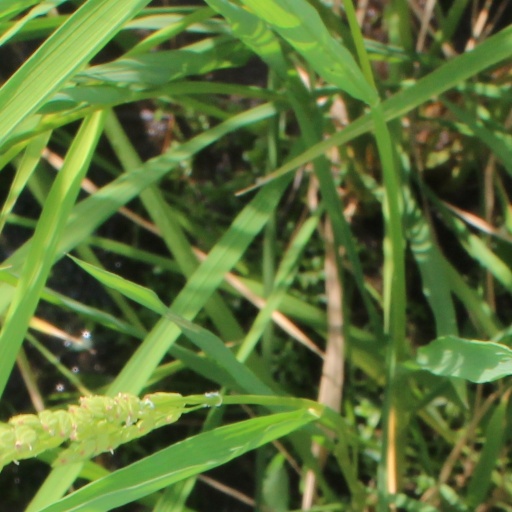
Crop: rice